Glenrose, Washington

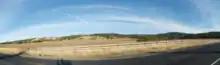
Panoramic view of southern Glenrose from Glenrose Road.

Located on a prairie of the same name, Glenrose sits immediately to the east of the Lincoln Heights and Southgate neighborhoods of the South Hill section of the city of Spokane, and immediately north of the city of Spokane Valley. The prairie slopes upward to the east and south towards Krell Hill and the associated Dishman Hills, some of the southernmost peaks of the Selkirk Mountains. Main thoroughfares include Glenrose Road, which bisects the prairie north to south, and 29th and 37th Avenues, which cross west to east from the developed area of Spokane. There are no roads crossing over the ridges to the east.